Austria

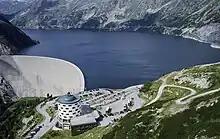
The Kölnbrein Dam in Carinthia

Austria consistently ranks high in terms of GDP per capita, due to its highly industrialised economy, and well-developed social market economy. Until the 1980s, many of Austria's largest industry firms were nationalised; in recent years, however, privatisation has reduced state holdings to a level comparable to other European economies. Labour movements are particularly influential, exercising a large influence on labour politics and decisions related to the expansion of the economy. Next to a highly developed industry, international tourism is the most important part of the economy of Austria.